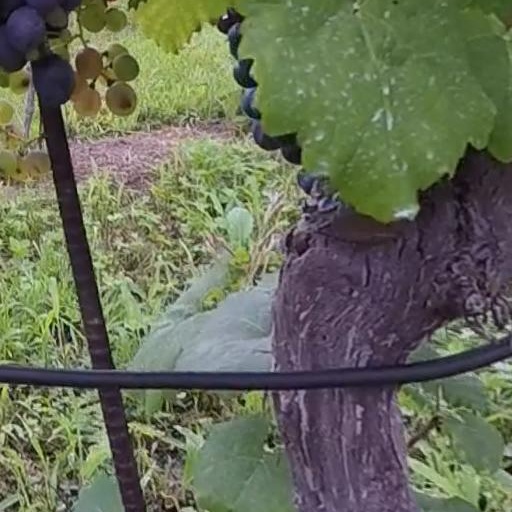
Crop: grape